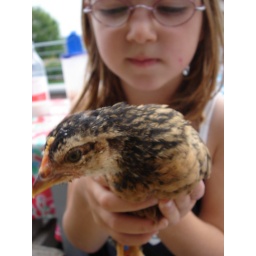
My girl and her little chicken that we got in France, she loves her so much, she plays with her in her dollhouse!